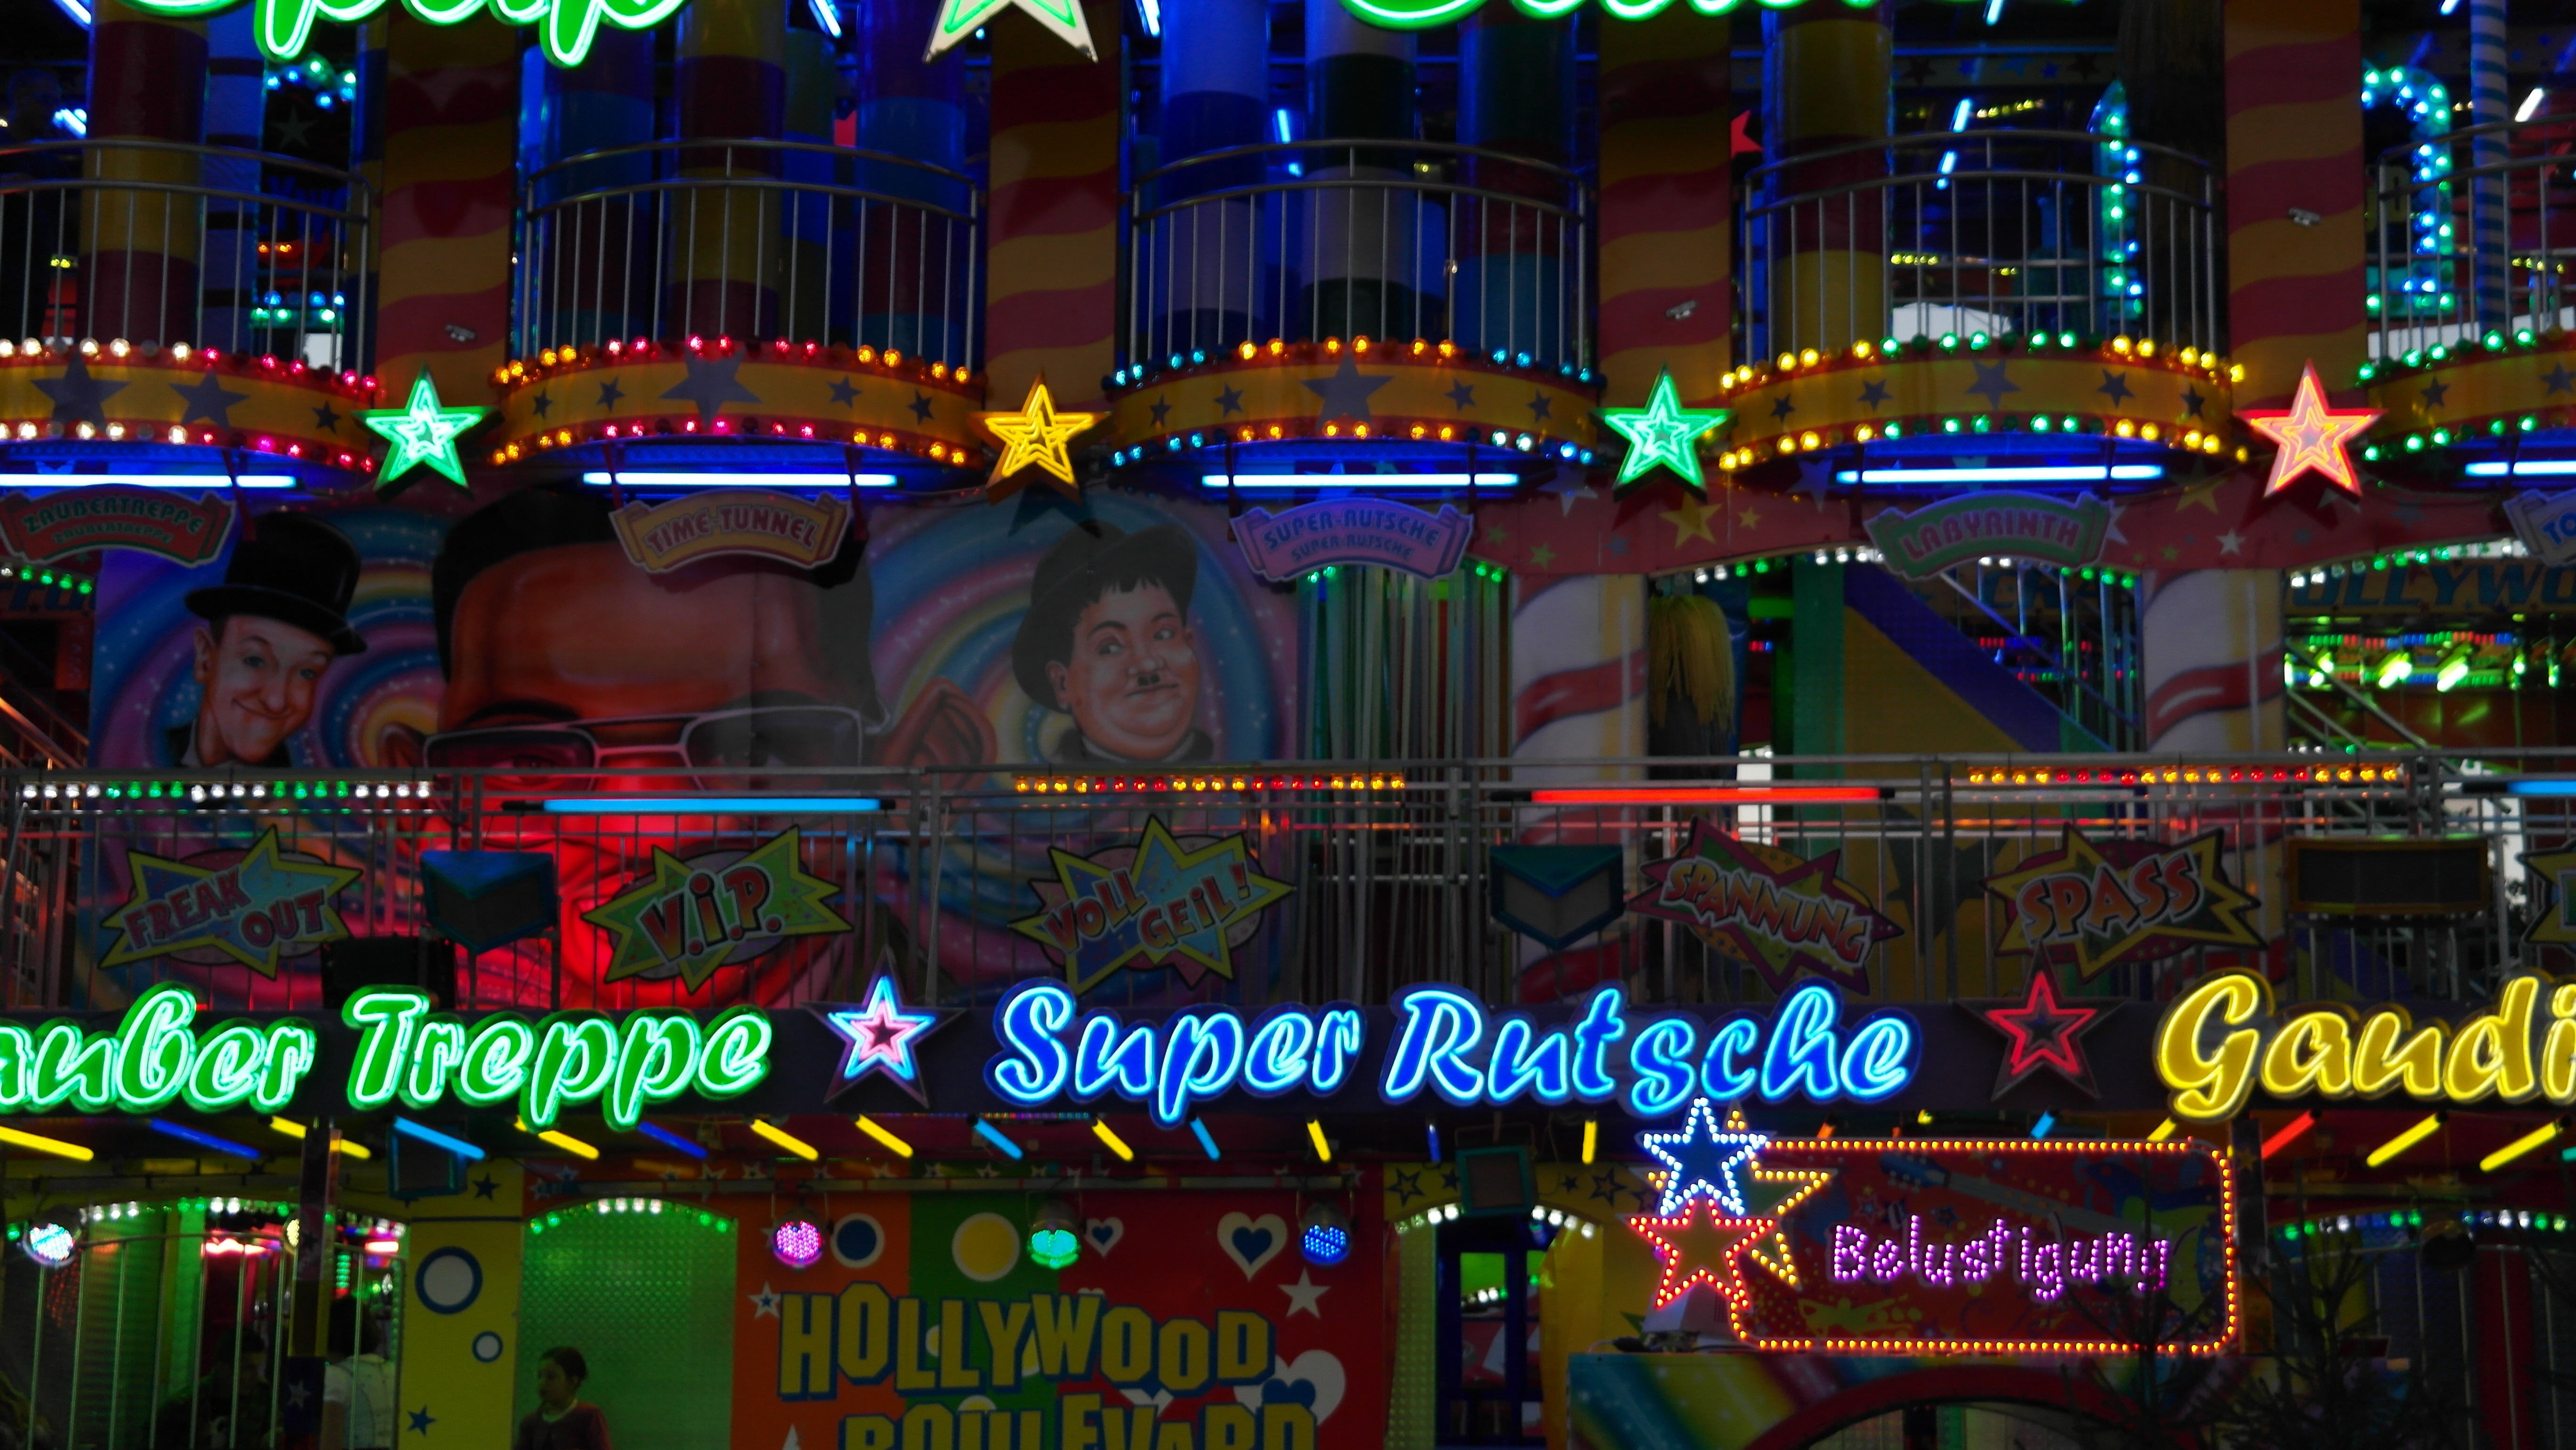
light, night, recreation, amusement park, ride, carousel, lighting, neon, celebrate, neon sign, festival, fun, fete, event, fair, folk festival, year market, christmas lights, amusement ride